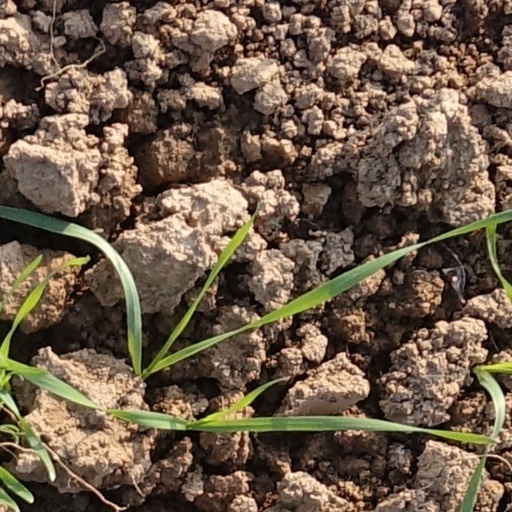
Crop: wheat